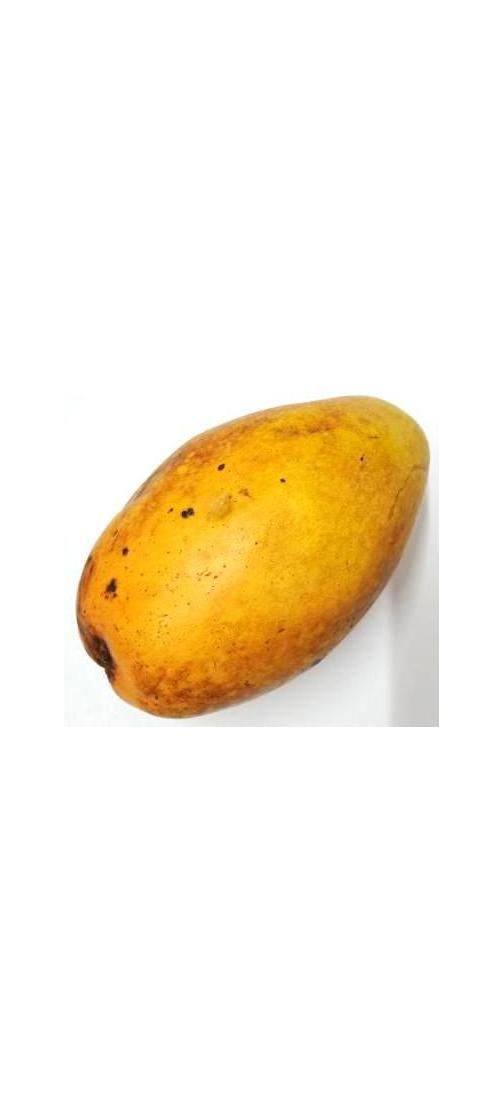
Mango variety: Bari-11